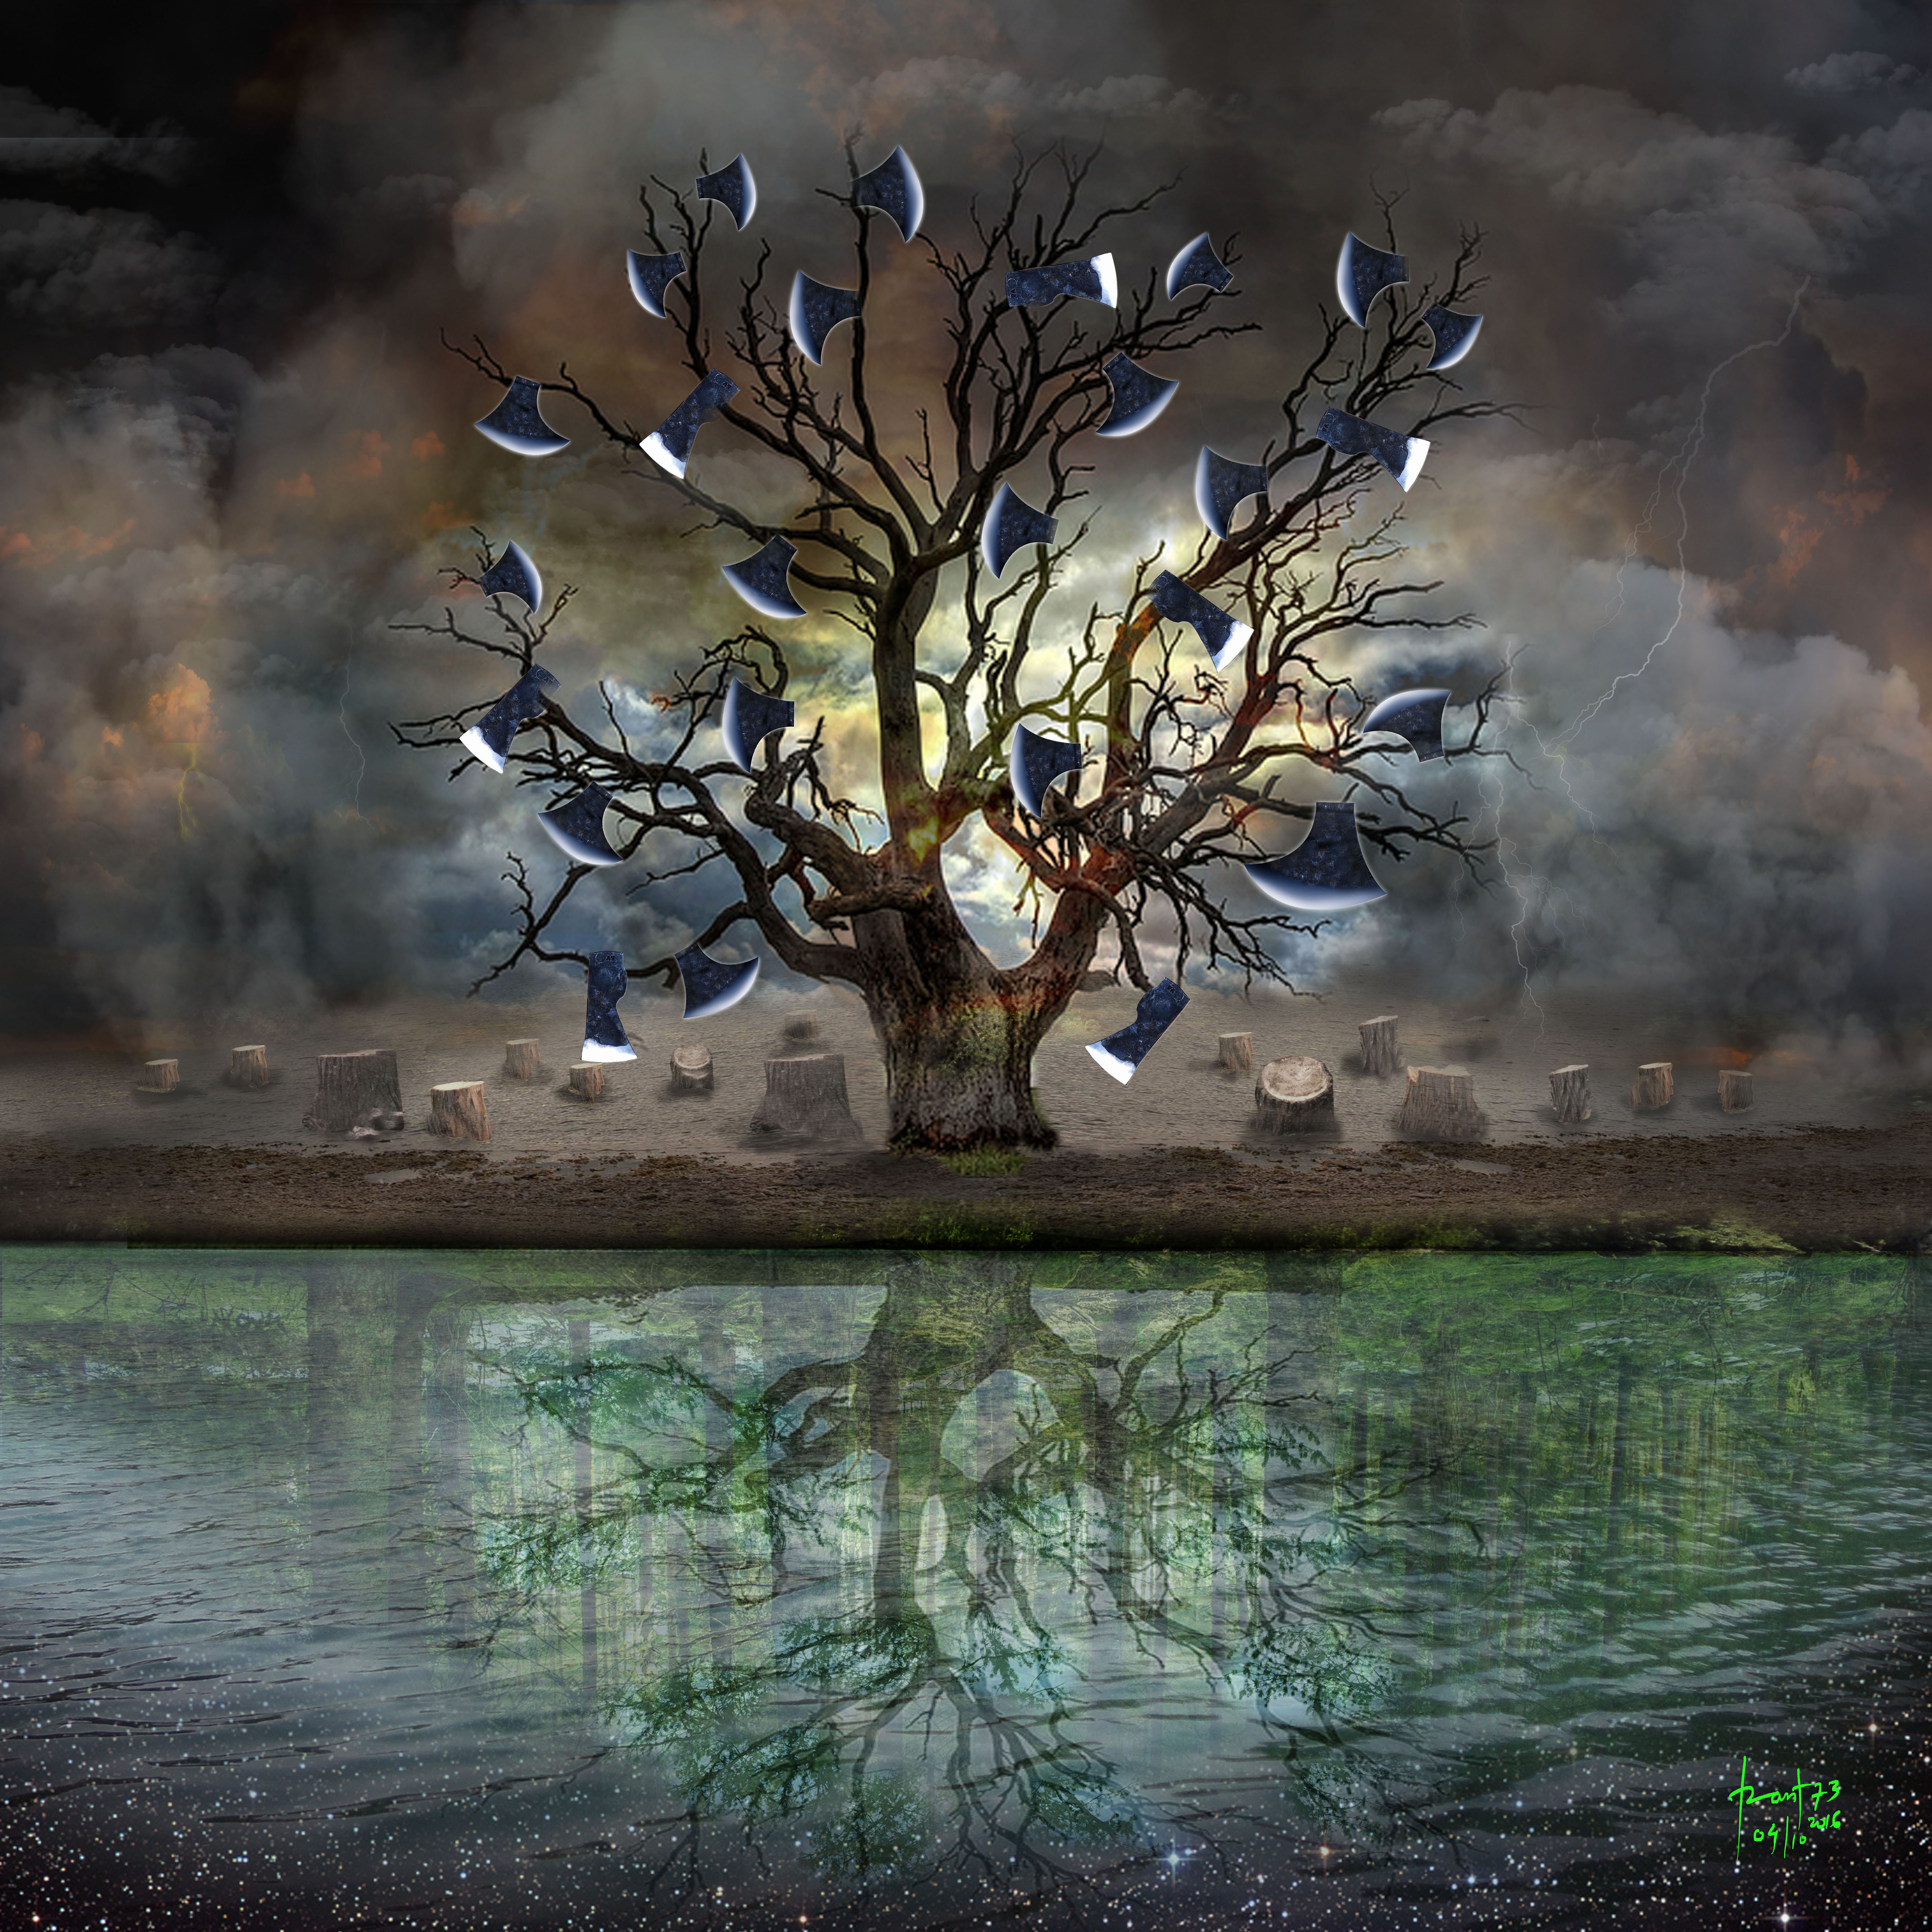
tree, light, cloud, leaf, flower, reflection, autumn, darkness, material, ax, painting, art, strom, illegallogging